2012–13 Vancouver Canucks season

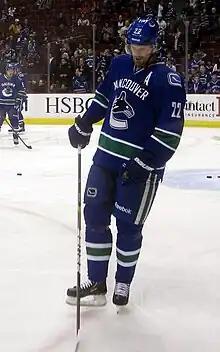
Daniel Sedin's penalty in overtime lead to a Game 4 loss.

With Schneider still injured, Luongo started the first game of the series. There was concern that Kesler would also be unable to play in Game 1. When asked about Kesler, Vigneault joked, "We've got him locked in a back room. We're feeding him raw meat. The beast will be ready tonight." Luongo started strong, holding the Sharks scoreless in the first period despite the Canucks being outshot 6–1 in the first 4:06 of the game. Vancouver took a 1–0 lead midway through the second, though San Jose tied the game shortly after and added two more goals in the third to win the game 3–1. Luongo finished with 25 saves, Kesler played over 21 minutes, registering only two shots and finishing as a –1. Leading up to Game 2, Kesler vowed to be better. It was also rumored he had the flu in Game 1. Schneider was still unable to play, and there were concerns he would not be traveling with the team to San Jose for Game 3. In Game 2, the Canucks trailed 1–0 after two periods of play. In the third period, Kesler scored a power play goal to tie the game and six minutes later, capitalized on a Sharks turnover to put Vancouver up 2–1. With Canucks leading late, San Jose pulled their goaltender for the extra attacker. With the net empty, Jannik Hansen had a chance to put the game away but missed the net. Shortly after with the play in Vancouver's end, Henrik Sedin attempted to make a pass to the middle of the ice which resulted in a turnover. On the ensuing play, a Dan Boyle shot deflected off Alexander Edler and through the pads of Luongo. The puck stopped short of the goal line, but Patrick Marleau tapped the puck in to tie the game. In overtime, a blocked shot led to an odd man rush for the Sharks, resulting in Raffi Torres scoring the game-winning goal. The loss put the Canucks down 2–0 in the series. Vancouver had never won a series after losing the first two games.